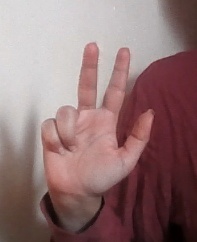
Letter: al